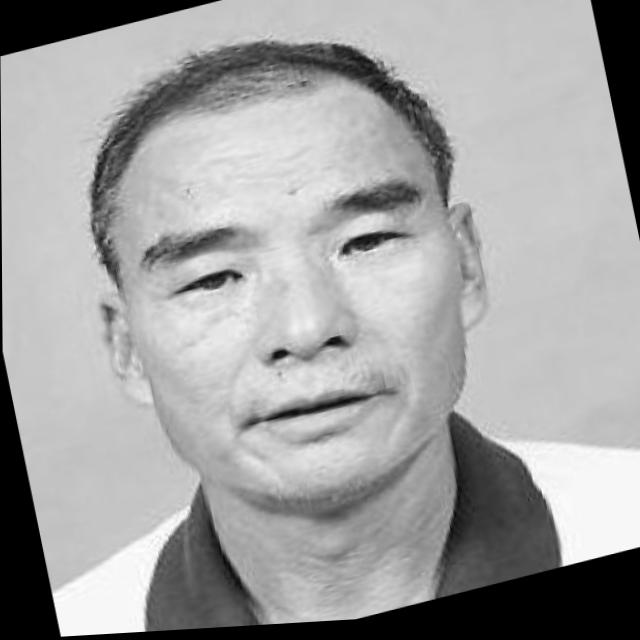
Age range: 45-64